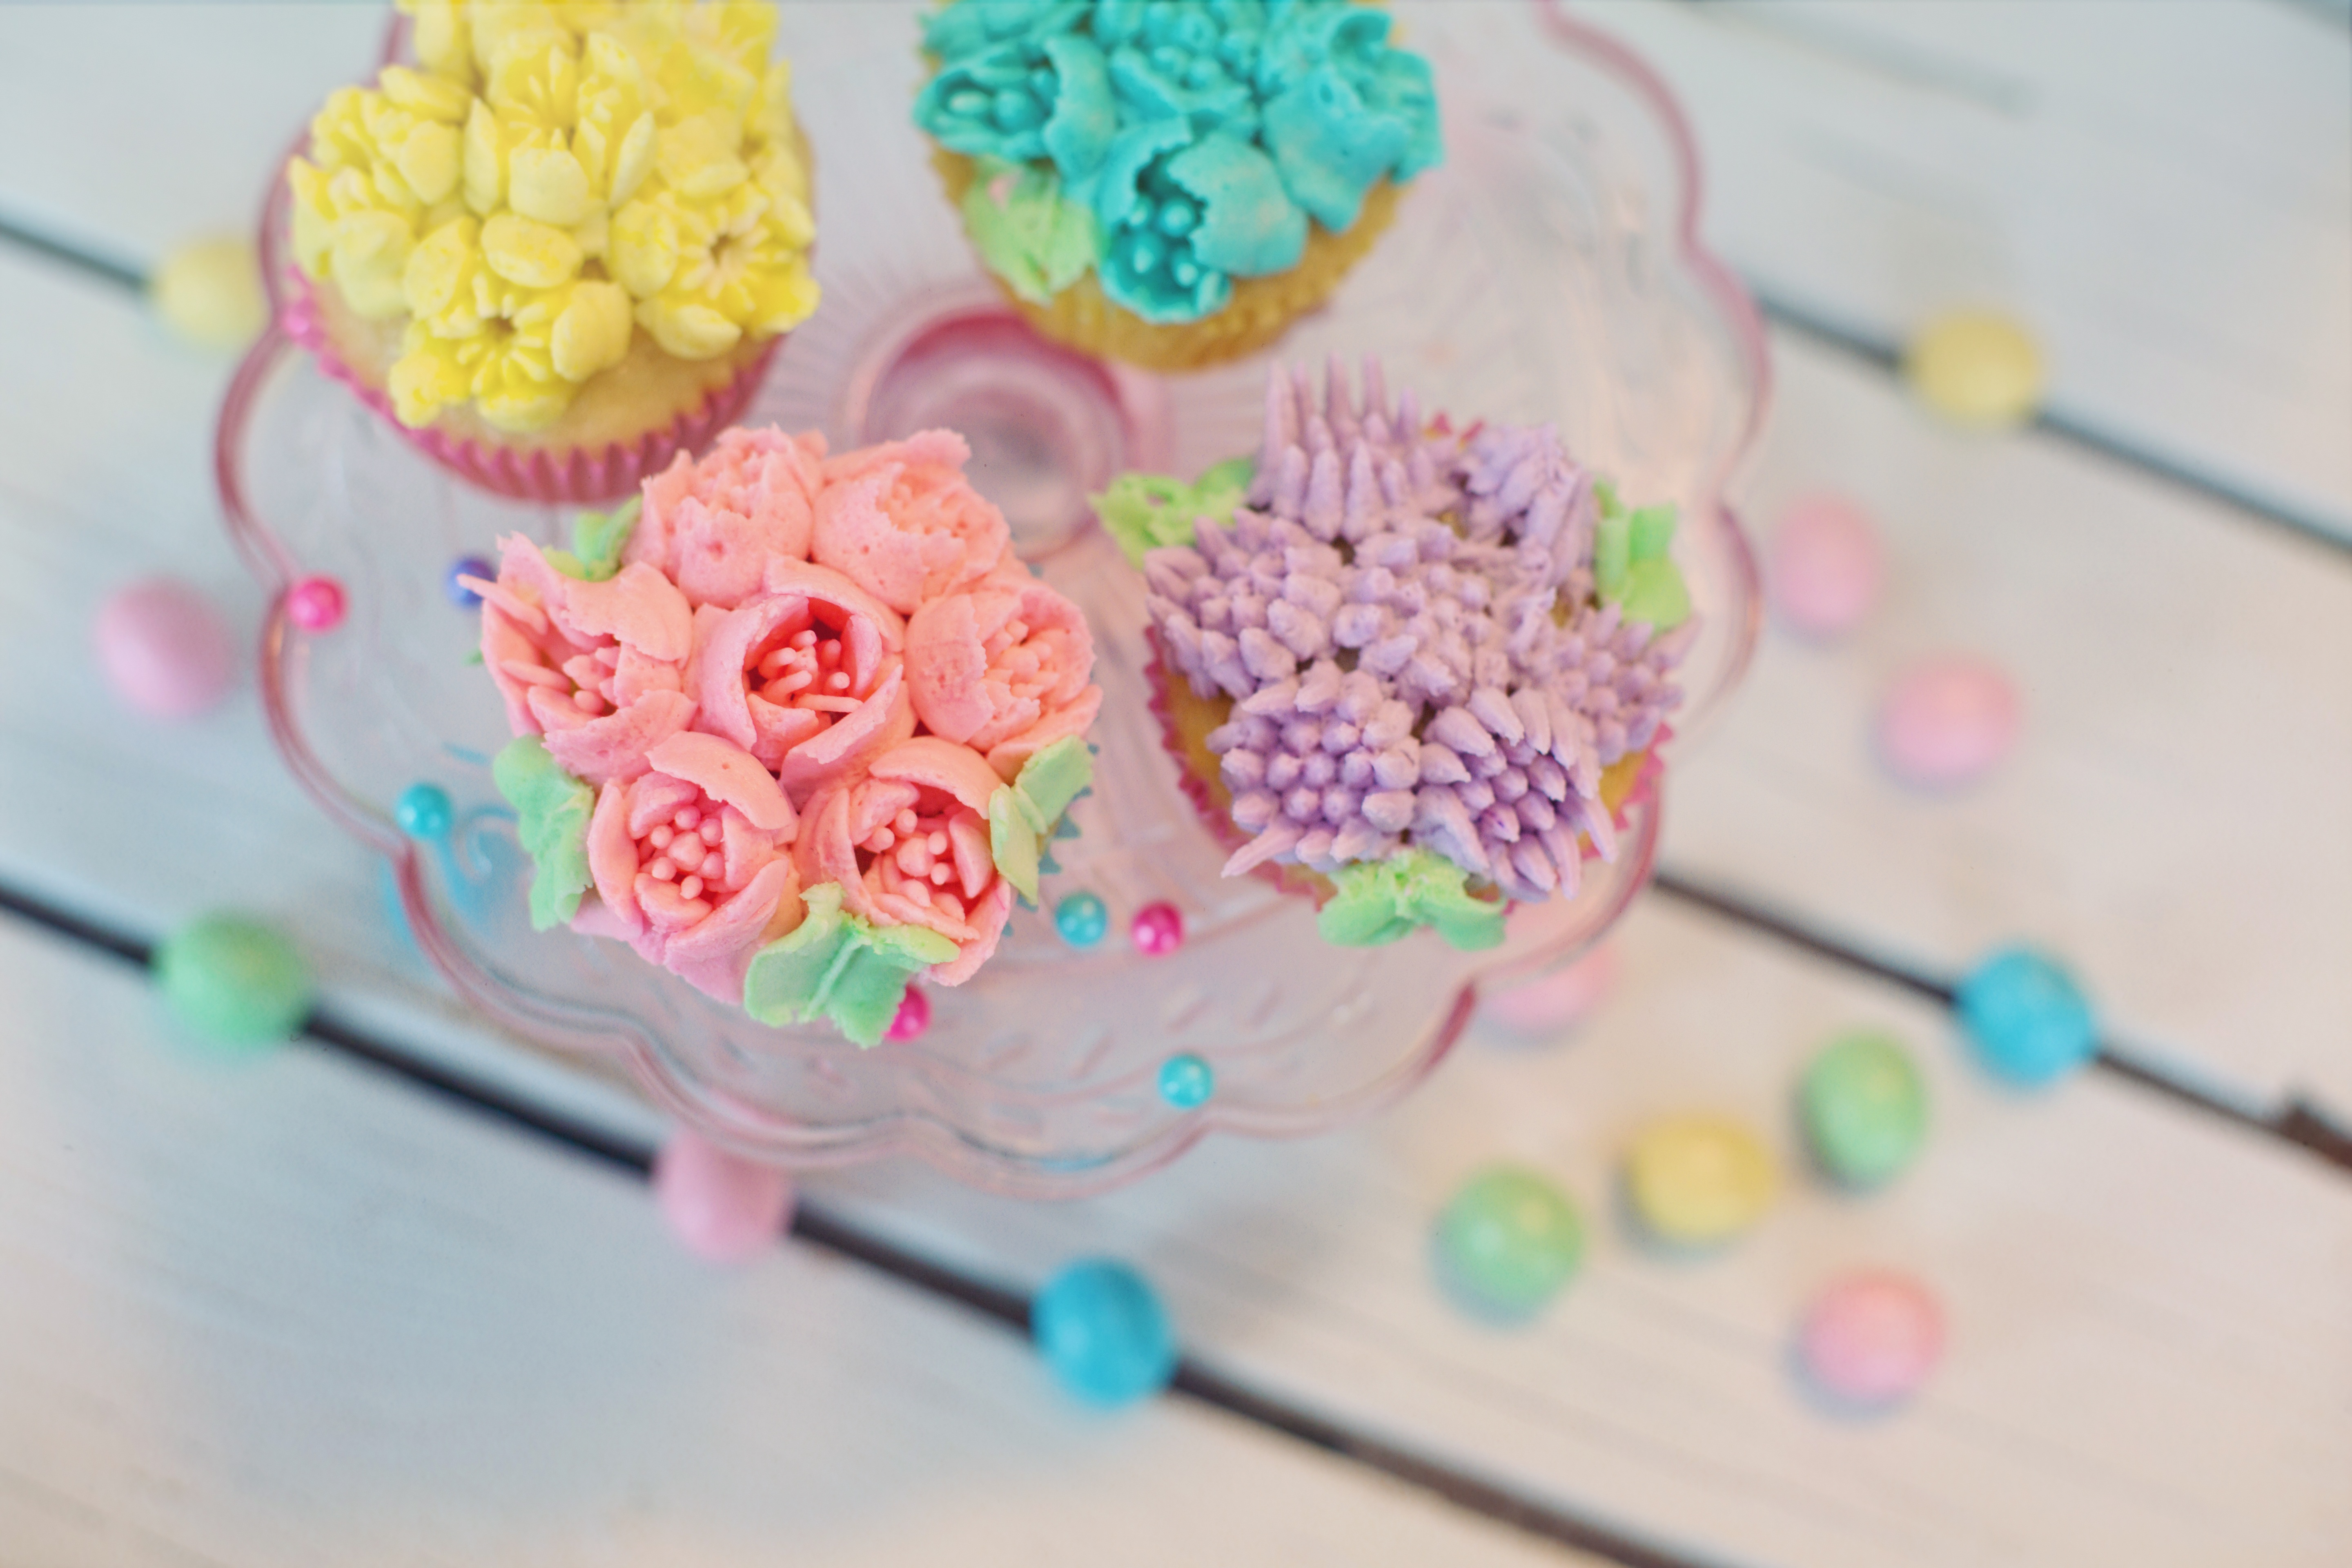
sweet, flower, floral, celebration, decoration, food, pink, dessert, delicious, cake, homemade, baked, art, pastel, icing, party, easter, decorated, cupcakes, cake decorating